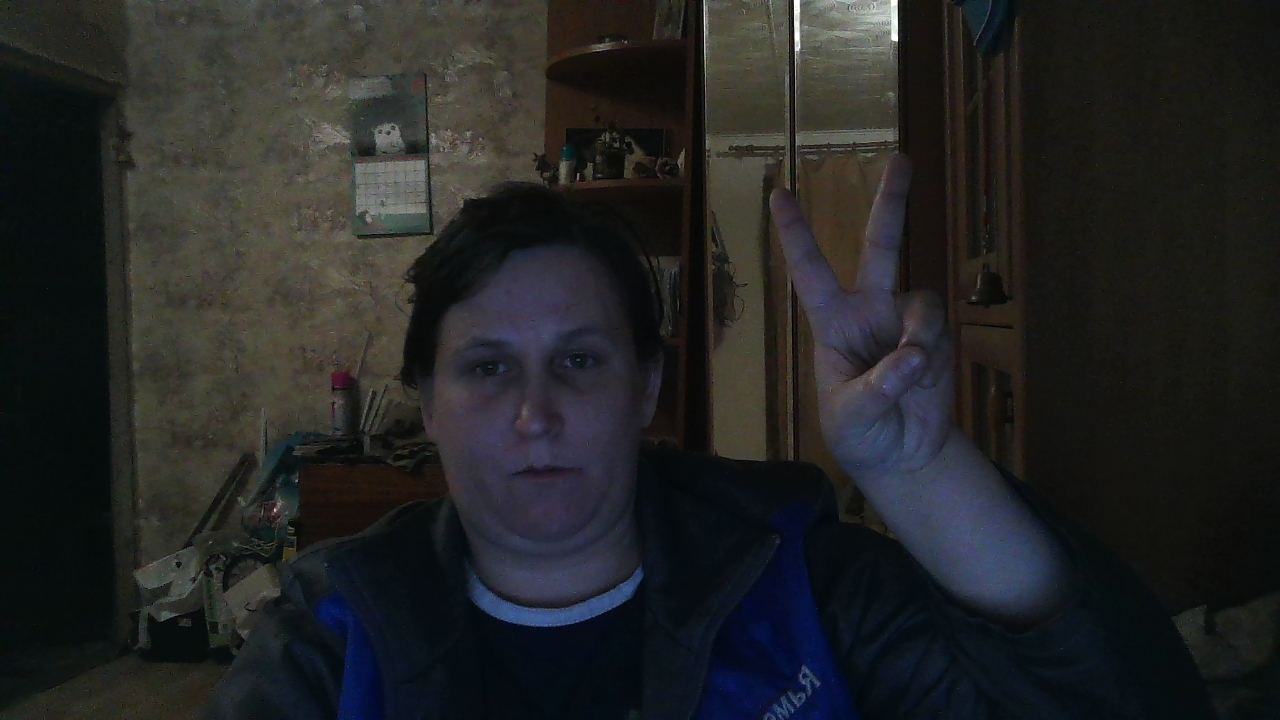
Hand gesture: peace